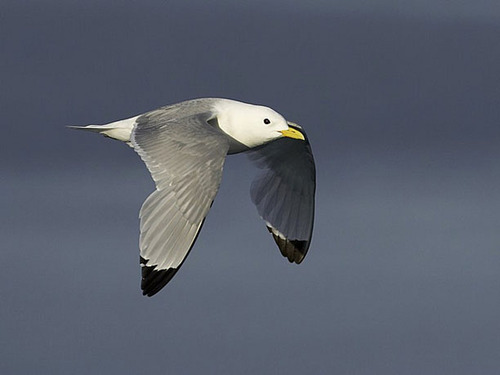
a large bird with white, gray, and black colored body.
a bird with a white body and grey wings tipped with black feathers and a yellow beak.
a medium bird with a white belly, neck, and face, and large gray wings.
this bird had a gray body, black wing tips, a white head and yellow bill.
this bird has a white crown, a yellow bill, and a grey wing
this particular bird has a gray body with a white head and rump
this bird has wings that are grey and has a yellow bill
this bird is white with gray wings, black wing-tips and a bright yellow beak.
this bird has wings that are grey and has a yellow billa bird with yellow bill a white crown and nape
Species: Red Legged Kittiwake